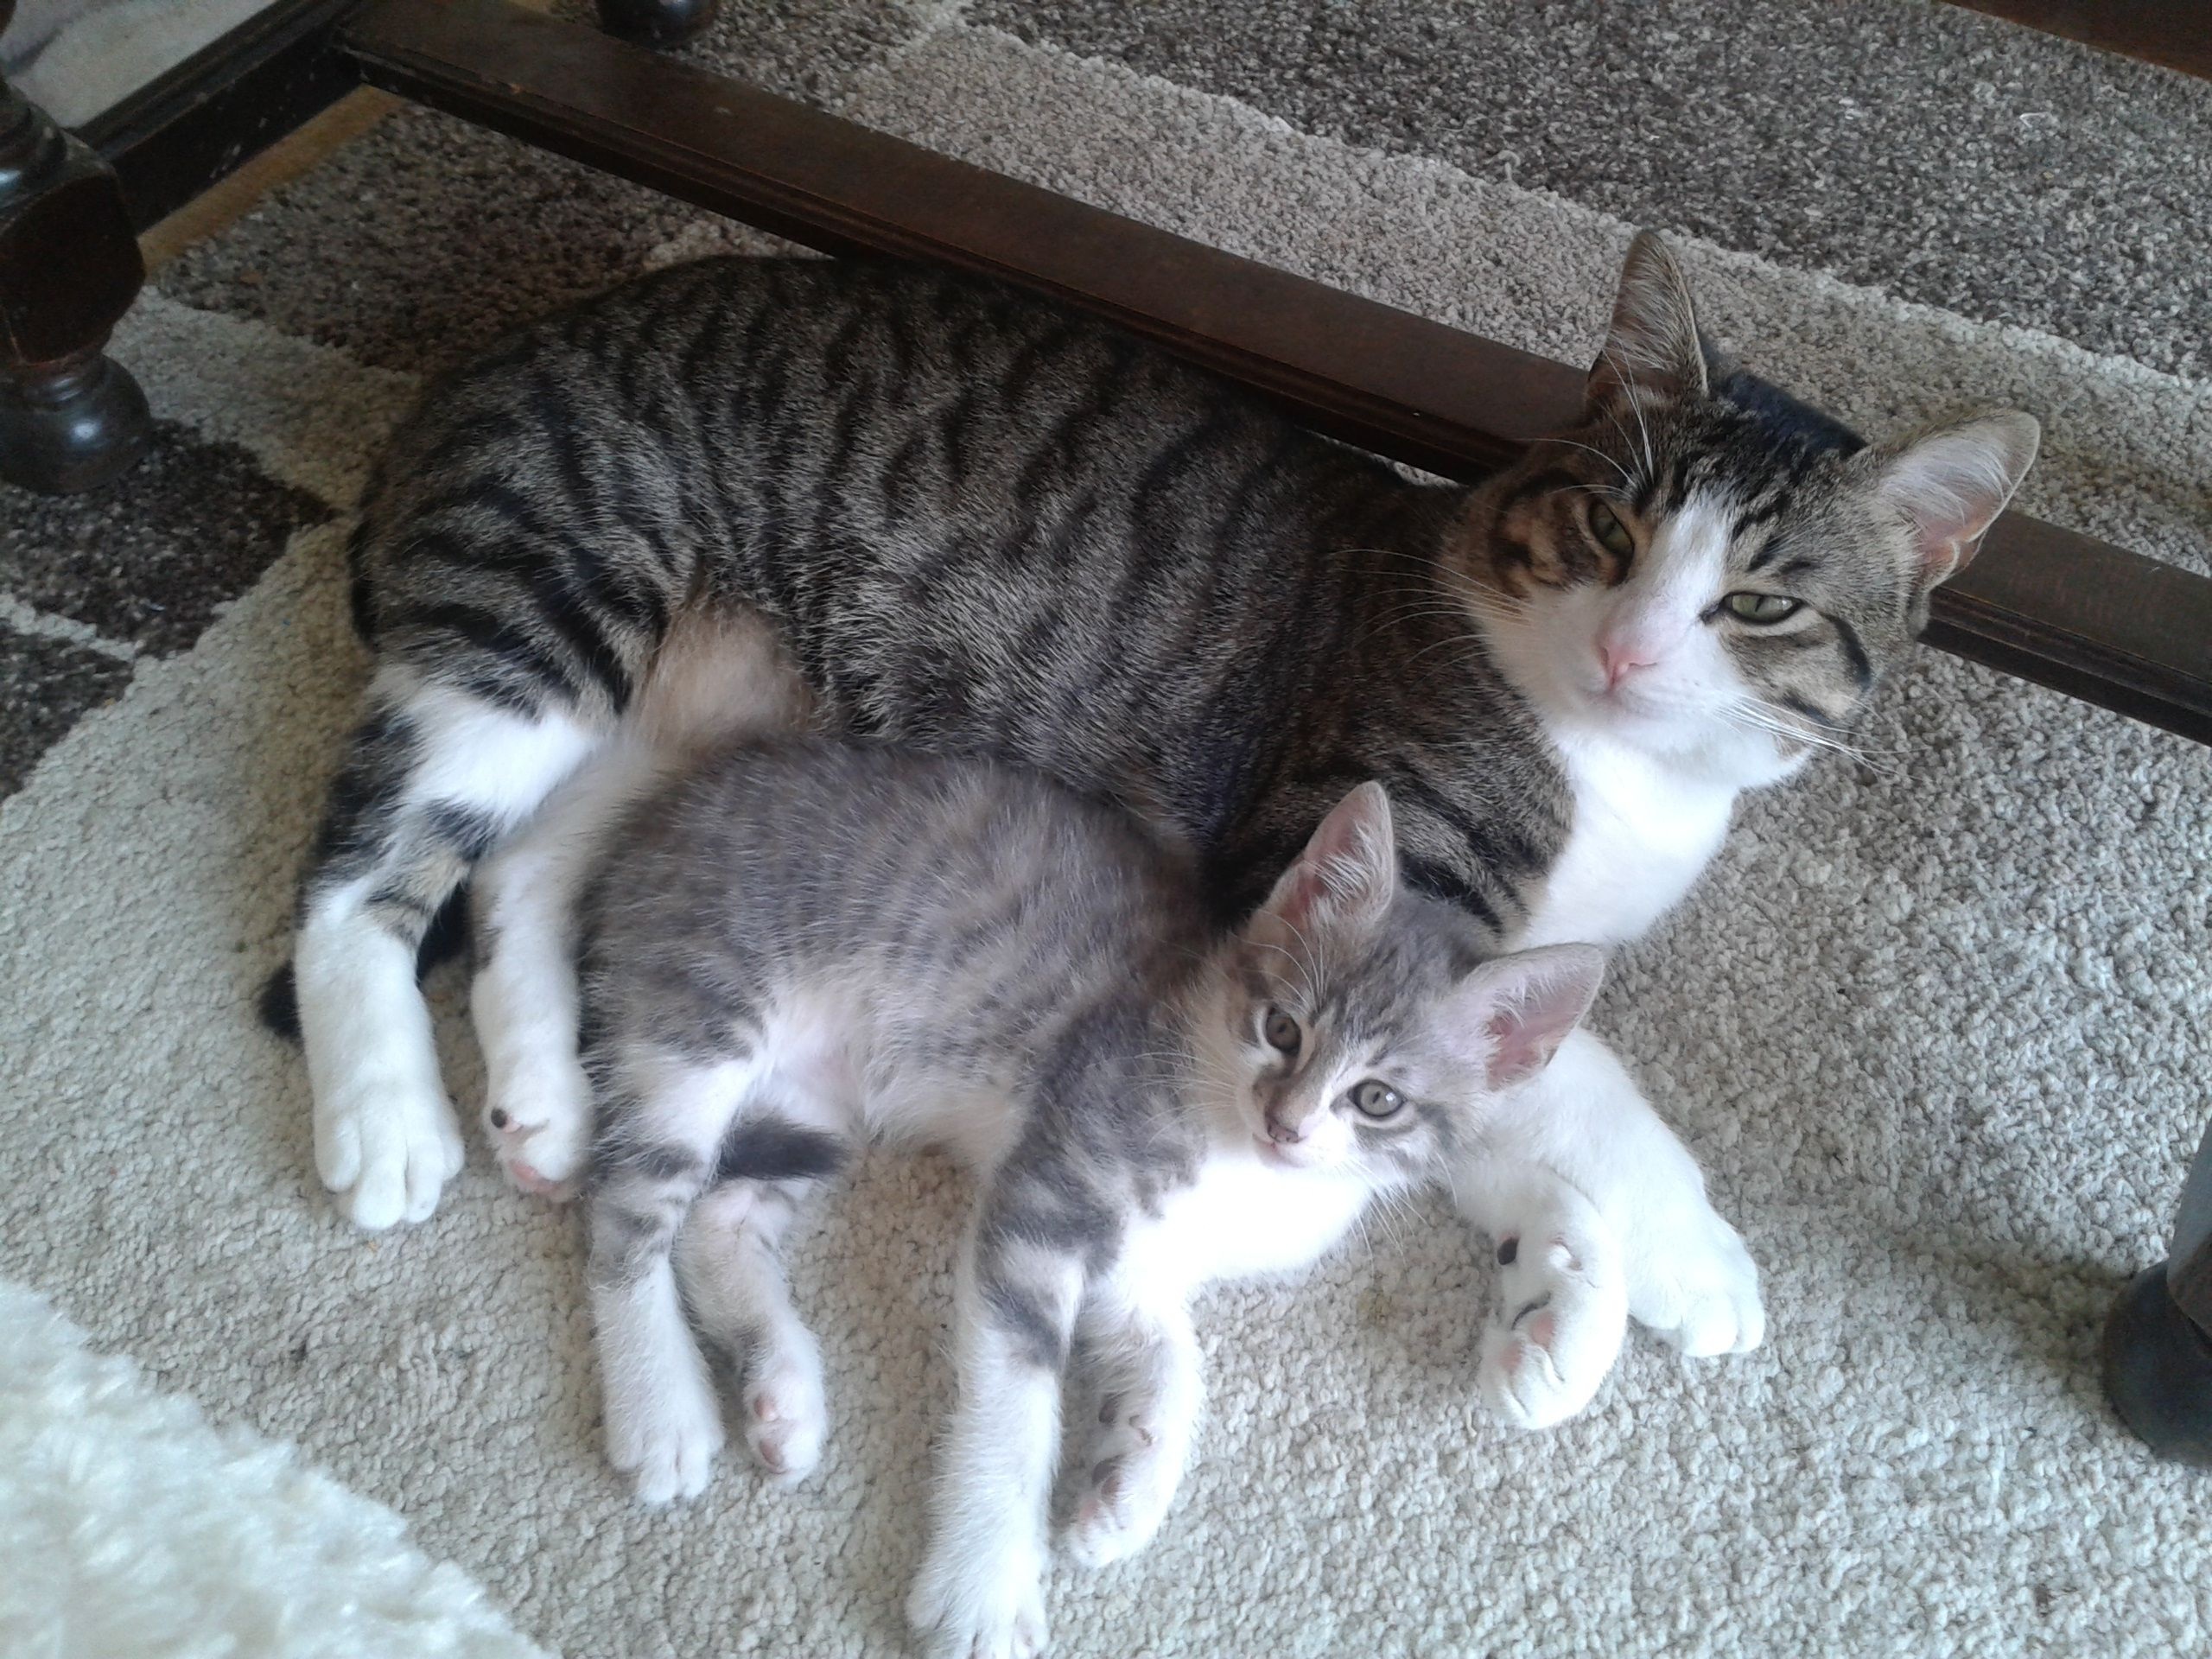
kitten, cat, mammal, cats, whiskers, animals, vertebrate, tenderness, european shorthair, small to medium sized cats, cat like mammal, domestic short haired cat, american shorthair, dad and his little chat